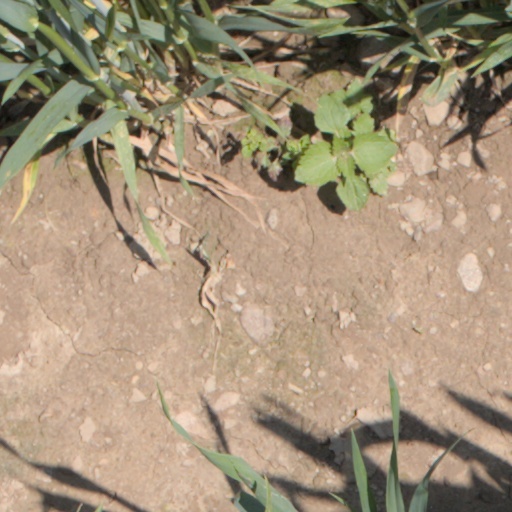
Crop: wheat